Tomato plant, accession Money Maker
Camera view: bottom (45 deg); turntable rotation: 120 degrees
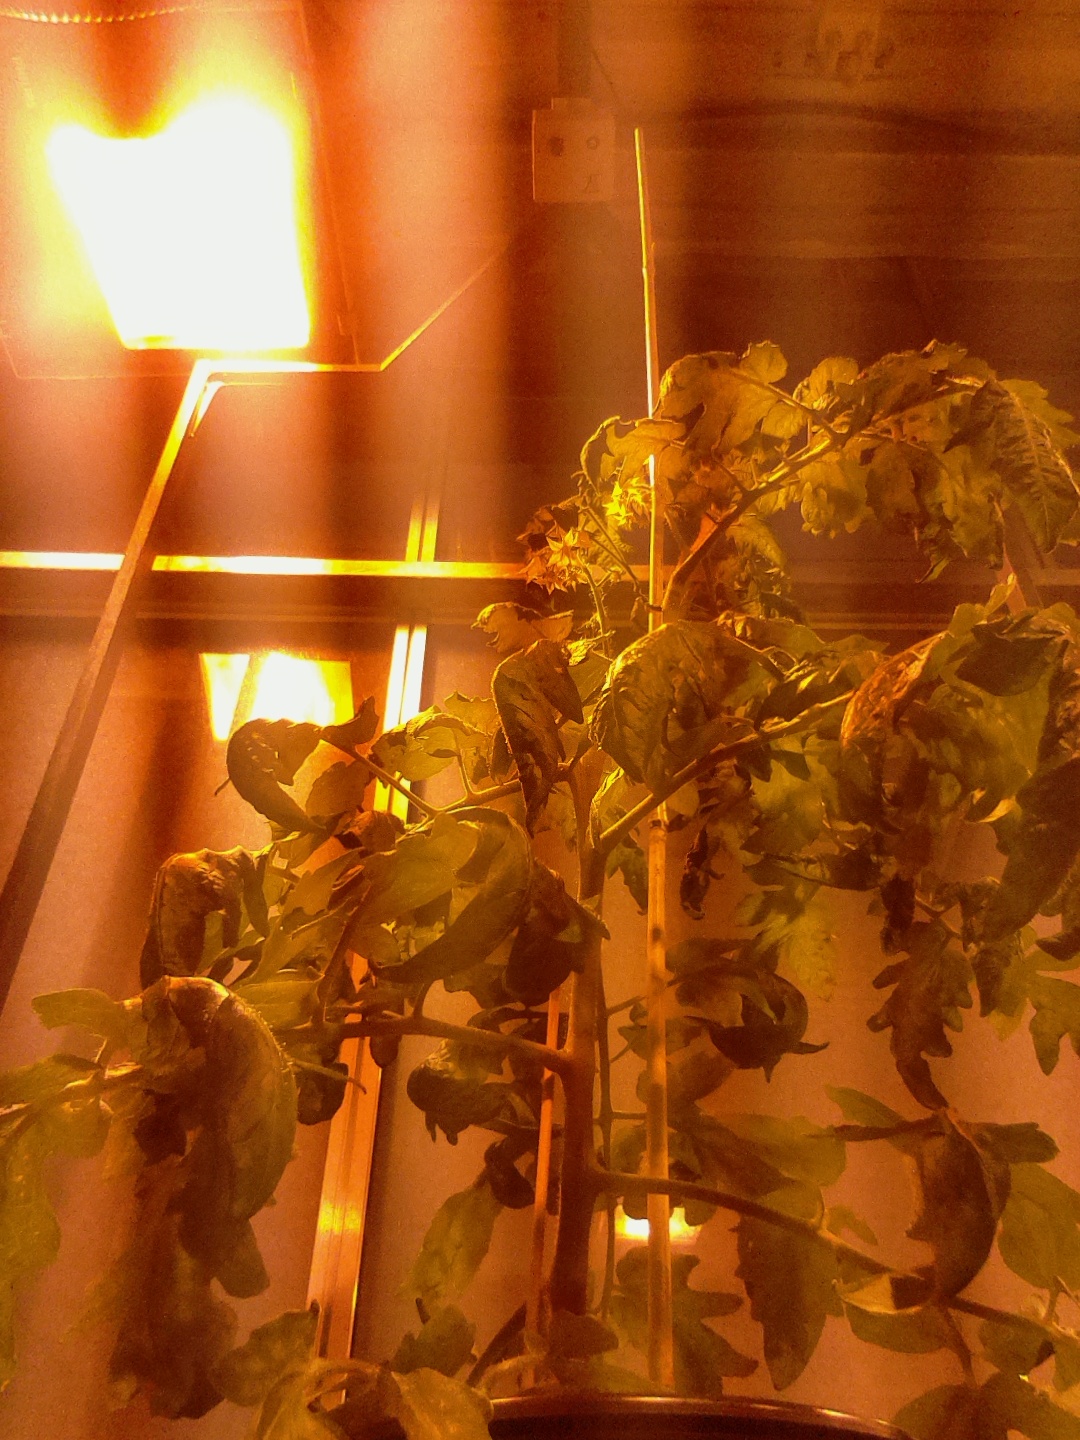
BBCH growth stage 68: Full flowering, 80%-90% of flowers open, more petals falling